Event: Typhoon Ruby
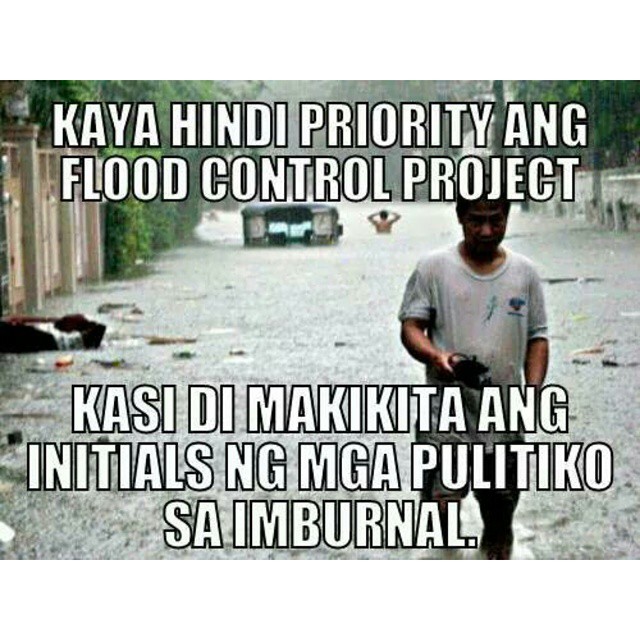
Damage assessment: damage